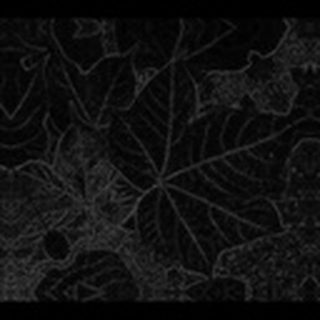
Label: healthy_cotton